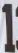
Number: 1